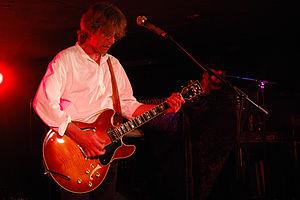
Nektar est un groupe de rock progressif britannique, originaire d'Hambourg, en Allemagne. Le groupe est formé en 1969 et se sépare deux ans après la sortie de l'album Man in the Moon en 1980. En 1999, Roye Albrighton est sauvé d'extrême justesse d'une infection du foie grâce à une transplantation de dernière minute, ce qui le décide, une fois guéri, de reformer le groupe qui l'a fait connaitre. Cependant, Albrighton décède le 27 juillet 2016 des suites de sa maladie, mettant ainsi un terme au activités du groupe.